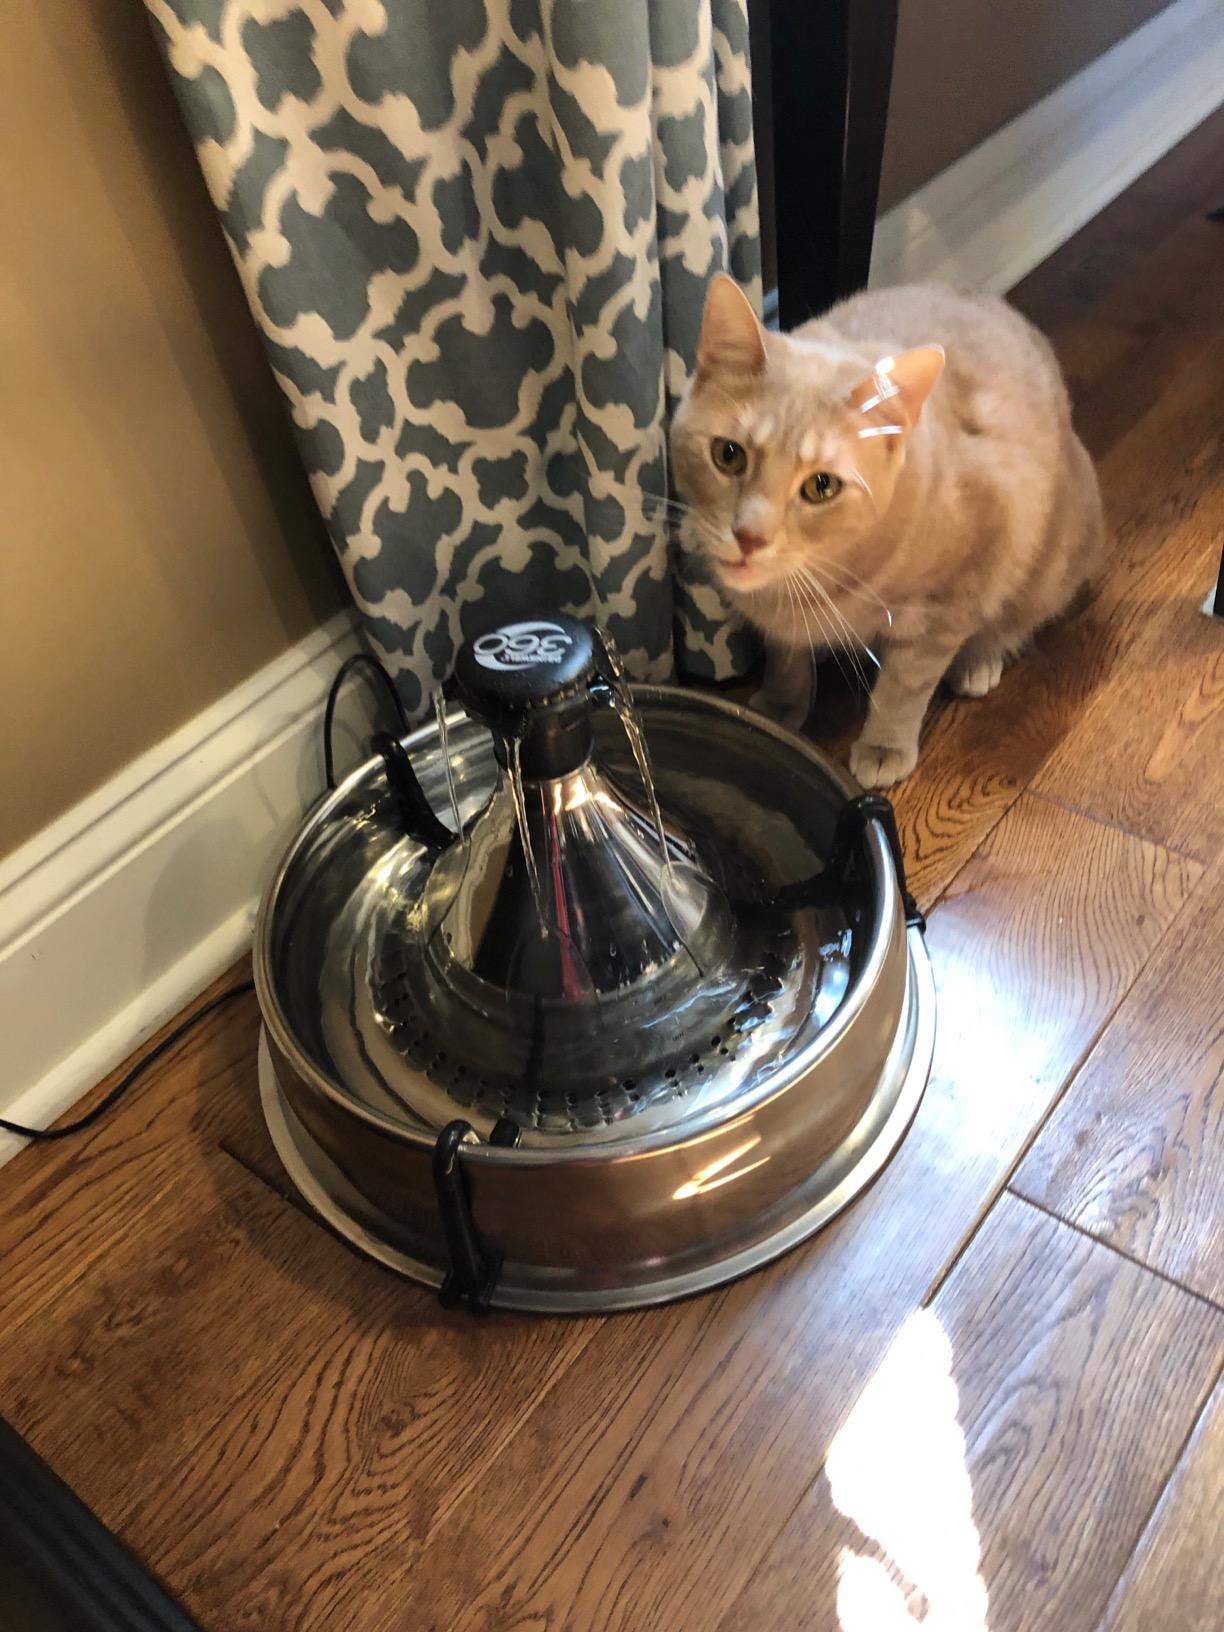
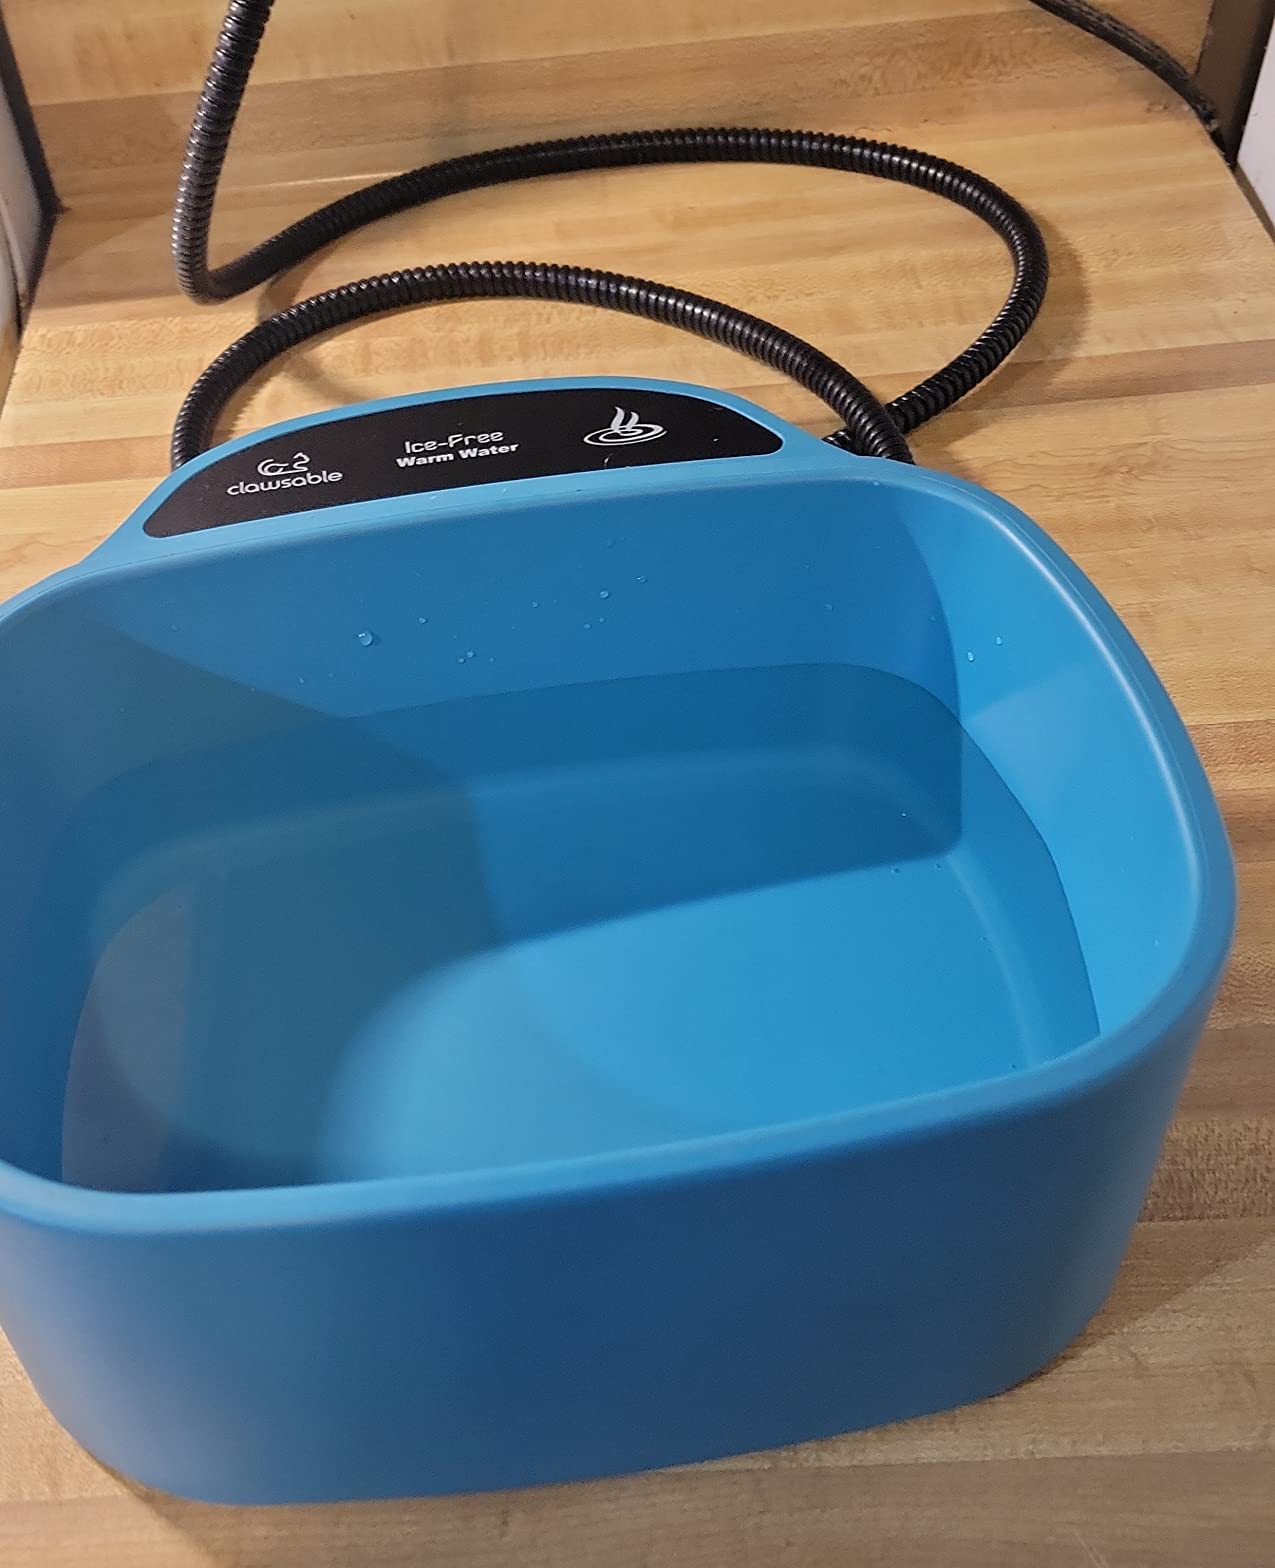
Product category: items_bowl
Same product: no